List of lord mayors of York

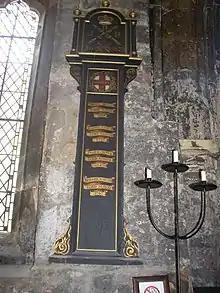
Wall plaque in Holy Trinity Church commemorating past lord mayors Thomas Mosley 1687, Robert Fairfax 1715, James Rowe 1749 & 1768 and Richard Garland 1767

In 1212, King John granted York the right to collect its own taxes, hold courts and conduct its own affairs and thereby the right to elect a mayor. These rights were temporarily forfeited in 1280–1282 for altering a royal charter, in 1292–1297 for failing to pay taxes and in 1405–1406 for supporting Archbishop Richard Scrope. In 1389, King Richard II elevated the mayor to the status of lord mayor and supposedly gave his sword to be carried point upwards before him.